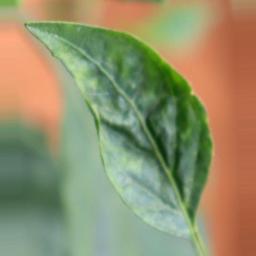
Label: mites_and_trips